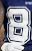
Number: 8